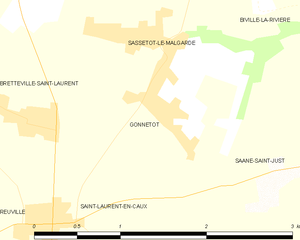
Carte des communes françaises Gonnetot